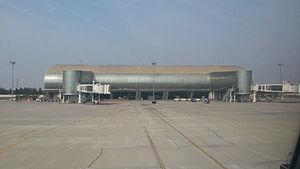
L'Aéroport de Jaipur est un aéroport situé dans la banlieue sud de Sanganer, à 13 km de Jaipur, la capitale du Rajasthan, en Inde.